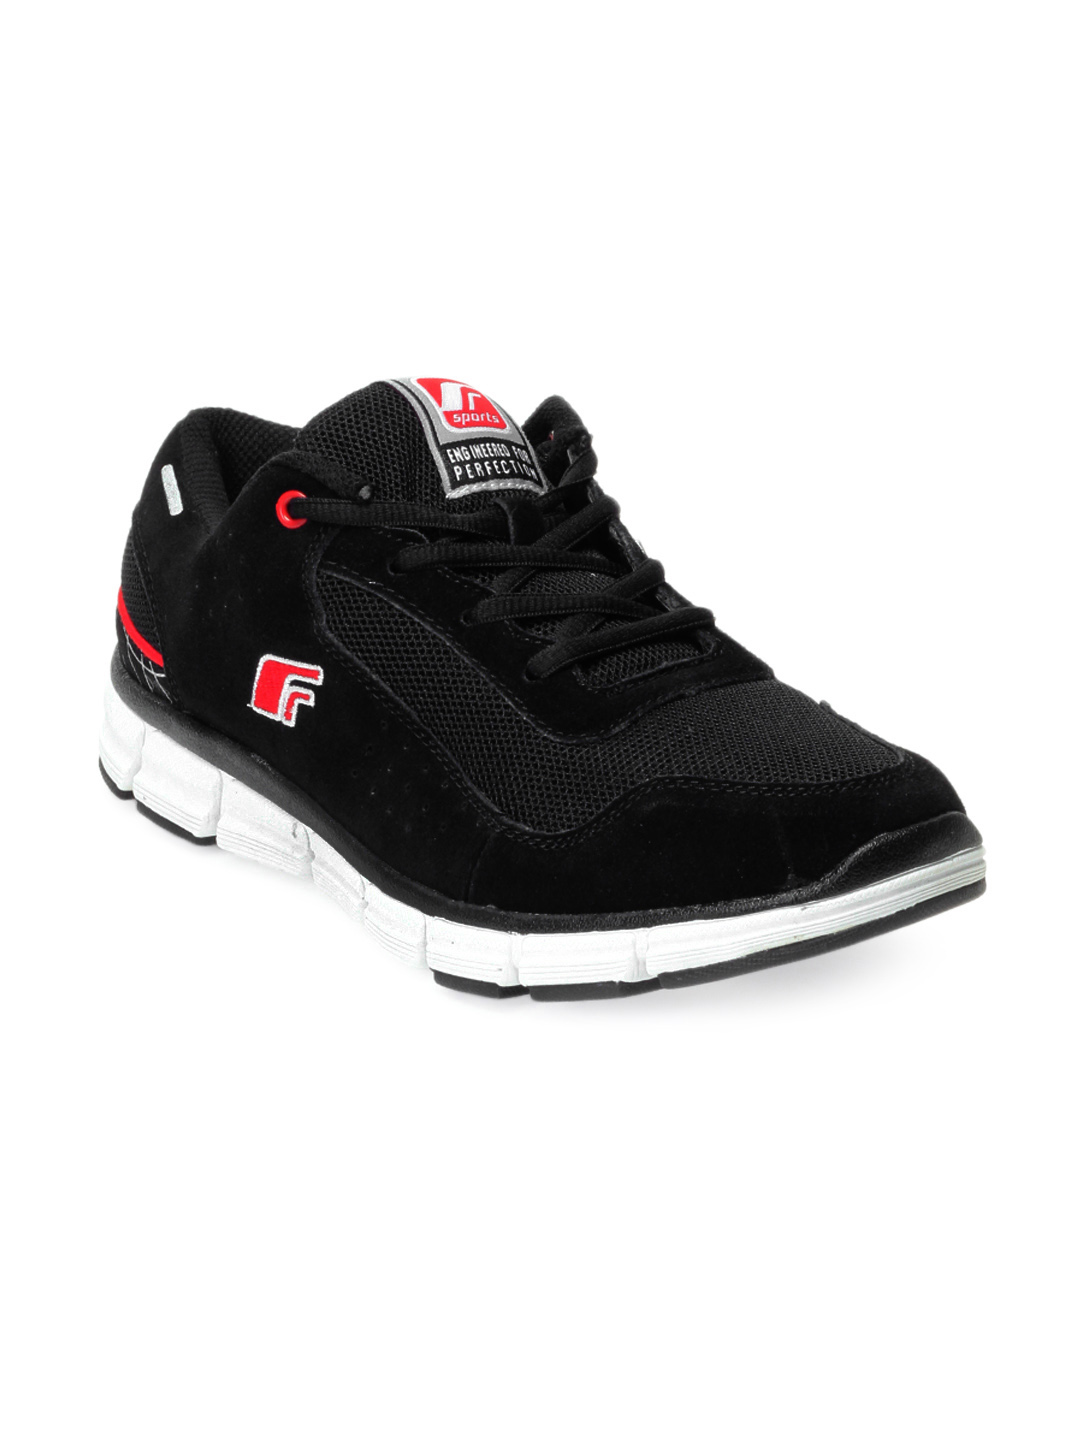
F Sports Men Black Gravity Sports Shoes
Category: Footwear / Shoes / Sports Shoes
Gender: Men
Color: Black
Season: Fall 2012
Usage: Sports